Green sea turtle

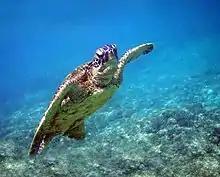
Turtle swimming toward surface

As one of the first sea turtle species studied, much of what is known of sea turtle ecology comes from studies of green turtles. The ecology of "C. mydas" changes drastically with each stage of its life history. Newly emerged hatchlings are carnivorous, pelagic organisms, part of the open ocean mininekton. In contrast, immature juveniles and adults are commonly found in seagrass meadows closer inshore as herbivorous grazers.